Answer in natural language. How many Doorways are visible in the scene? Choose between the following options: 4, 1, 5, 2 or 3
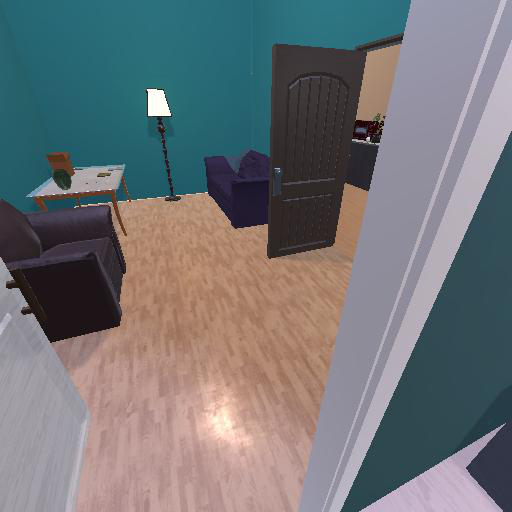
<answer>2</answer>